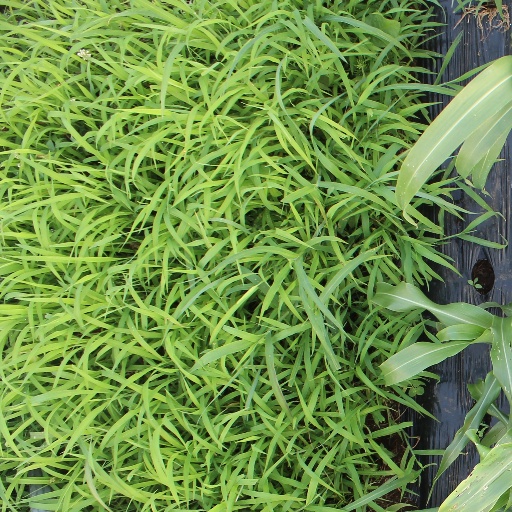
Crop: sorghum